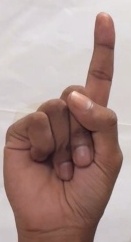
ASL sign: 1